Cultural racism

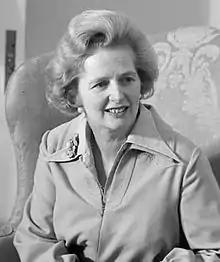
Margaret Thatcher in a jacket with a brooch on a lapel, sitting in an armchair.

In a 1992 article for "Antipode: A Radical Journal of Geography", the geographer James Morris Blaut argued that in Western contexts, cultural racism replaces the biological concept of the "white race" with that of the "European" as a cultural entity. This argument was subsequently supported by Wren. Blaut argued that cultural racism had encouraged many white Westerners to view themselves not as members of a superior race, but of a superior culture, referred to as "European culture", "Western culture", or "the West". He proposed that culturally racist ideas were developed in the wake of the Second World War by Western academics who were tasked with rationalising the white Western dominance both of communities of colour in Western nations and the Third World. He argued that the sociological concept of modernization was developed to promote the culturally racist idea that the Western powers were wealthier and more economically developed because they were more culturally advanced.